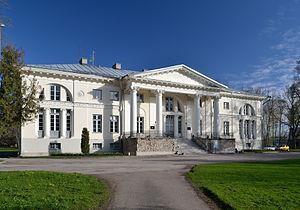
Saku est un bourg d'Estonie situé dans la commune du même nom qui fait partie de la région d'Harju, à 16 km au sud de la capitale, Tallinn. Sa population est de 4 712 habitants, ce qui en fait le bourg le plus peuplé d'Estonie. Saku est connu pour sa bière, l'une des deux les plus renommées d'Estonie. Il est traversé par la rivière Vääna.
Voici une liste de manoirs en Estonie.